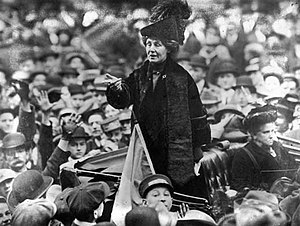
Feminisme / Historie / 19. og starten af 20. århundrede
Efter at have solgt sit hus rejste Emmeline Pankhurst konstant fra sted til sted, og holdt taler i Storbritannien og USA.
Feminisme er en betegnelse for en række politiske bevægelser, ideologier og sociale bevægelser, som har det fælles mål at definere, etablere og opnå politiske, økonomiske, personlige og sociale rettigheder for kvinder, der er ligestillet med mænds. Dette omfatter at søge at etablere lige muligheder for kvinder indenfor uddannelse og erhvervsliv.